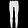
Label: Trouser